Effects of Hurricane Hugo in the Caribbean

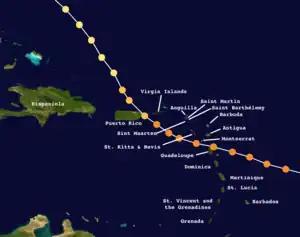
Track of Hugo in the Caribbean

Hugo was the strongest storm to traverse the northeastern Caribbean since Hurricane David in 1979. The Sea, Lake, and Overland Surge from Hurricanes (SLOSH) model estimated that storm surge from Hugo led to coastal water levels above normal tidal heights along Saint Croix and the eastern end of Puerto Rico. These equated to storm surge heights of around . Water levels of above normal were estimated to have occurred along the northern coast of Puerto Rico. Rainfall on the Caribbean islands averaged between . The NHC's preliminary report on the hurricane enumerated 28 fatalities in the eastern Caribbean while media reports tallied over 30. As many as 100,000 people may have been left homeless throughout the region as a result of Hugo.